Patrick Cleburne

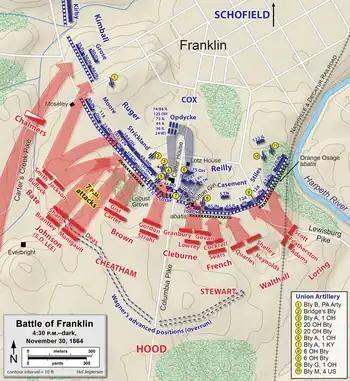
Battle of Franklin

Prior to the campaigning season of 1864, Cleburne became engaged to Susan Tarleton of Mobile, Alabama. Their marriage was never to be, as Cleburne was killed during an ill-conceived assault (which he opposed) on Union fortifications at the Battle of Franklin, just south of Nashville, Tennessee, on November 30, 1864. He was last seen, after his horse was shot out from under him, advancing with his sword raised on foot toward the Union line. Accounts later said that he was found just inside the Union line, and his body was carried back to a field hospital along the Columbia Turnpike. Confederate war records indicate he died either of a bullet to the abdomen, or possibly through his heart. When Confederates found his body, he had been picked clean of any valuable items, including his sword, boots, and pocket watch.